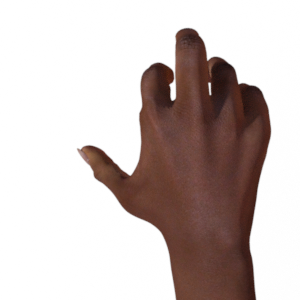
Label: rock